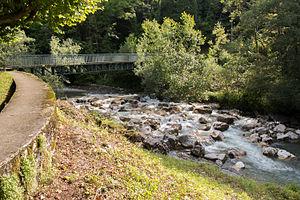
Vue de la rivière L'Eau morte, au sud du chef-lieu de la commune de Faverges, en Haute-Savoie.
Faverges est une ancienne commune française située dans le Sud du département de la Haute-Savoie en région Auvergne-Rhône-Alpes. Centre urbain de la communauté de communes du pays de Faverges, la commune comptait 6 968 habitants en 2013, ce qui en fait la dix-neuvième ville haut-savoyarde. La commune se situe en amont du lac d'Annecy, dans la vallée de Faverges, passage naturel entre la cluse d'Annecy et la combe de Savoie.